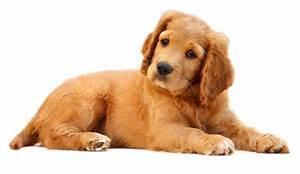
dog